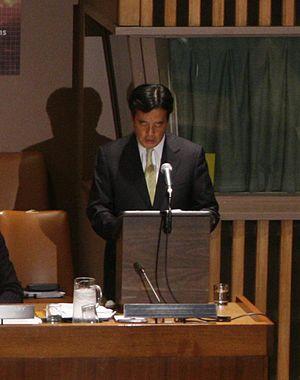
Katsuya Okada, né le 14 juillet 1953 à Yokkaichi dans la préfecture de Mie, est un homme politique japonais, membre du Parti démocrate du Japon qu'il préside du 18 mai 2004 au 17 septembre 2005 et du 18 janvier 2015 au 27 mars 2016, puis du Parti démocrate progressiste dont il est le premier président à partir de sa création le 27 mars 2016 jusqu'au 15 septembre 2016, faisant de lui le chef de l'opposition parlementaire pendant ces périodes. Il est également le secrétaire général et numéro deux du PDJ du 14 décembre 2003 au 18 mai 2004 puis du 17 mai au 4 septembre 2009 et du 17 septembre 2010 au 29 août 2011.